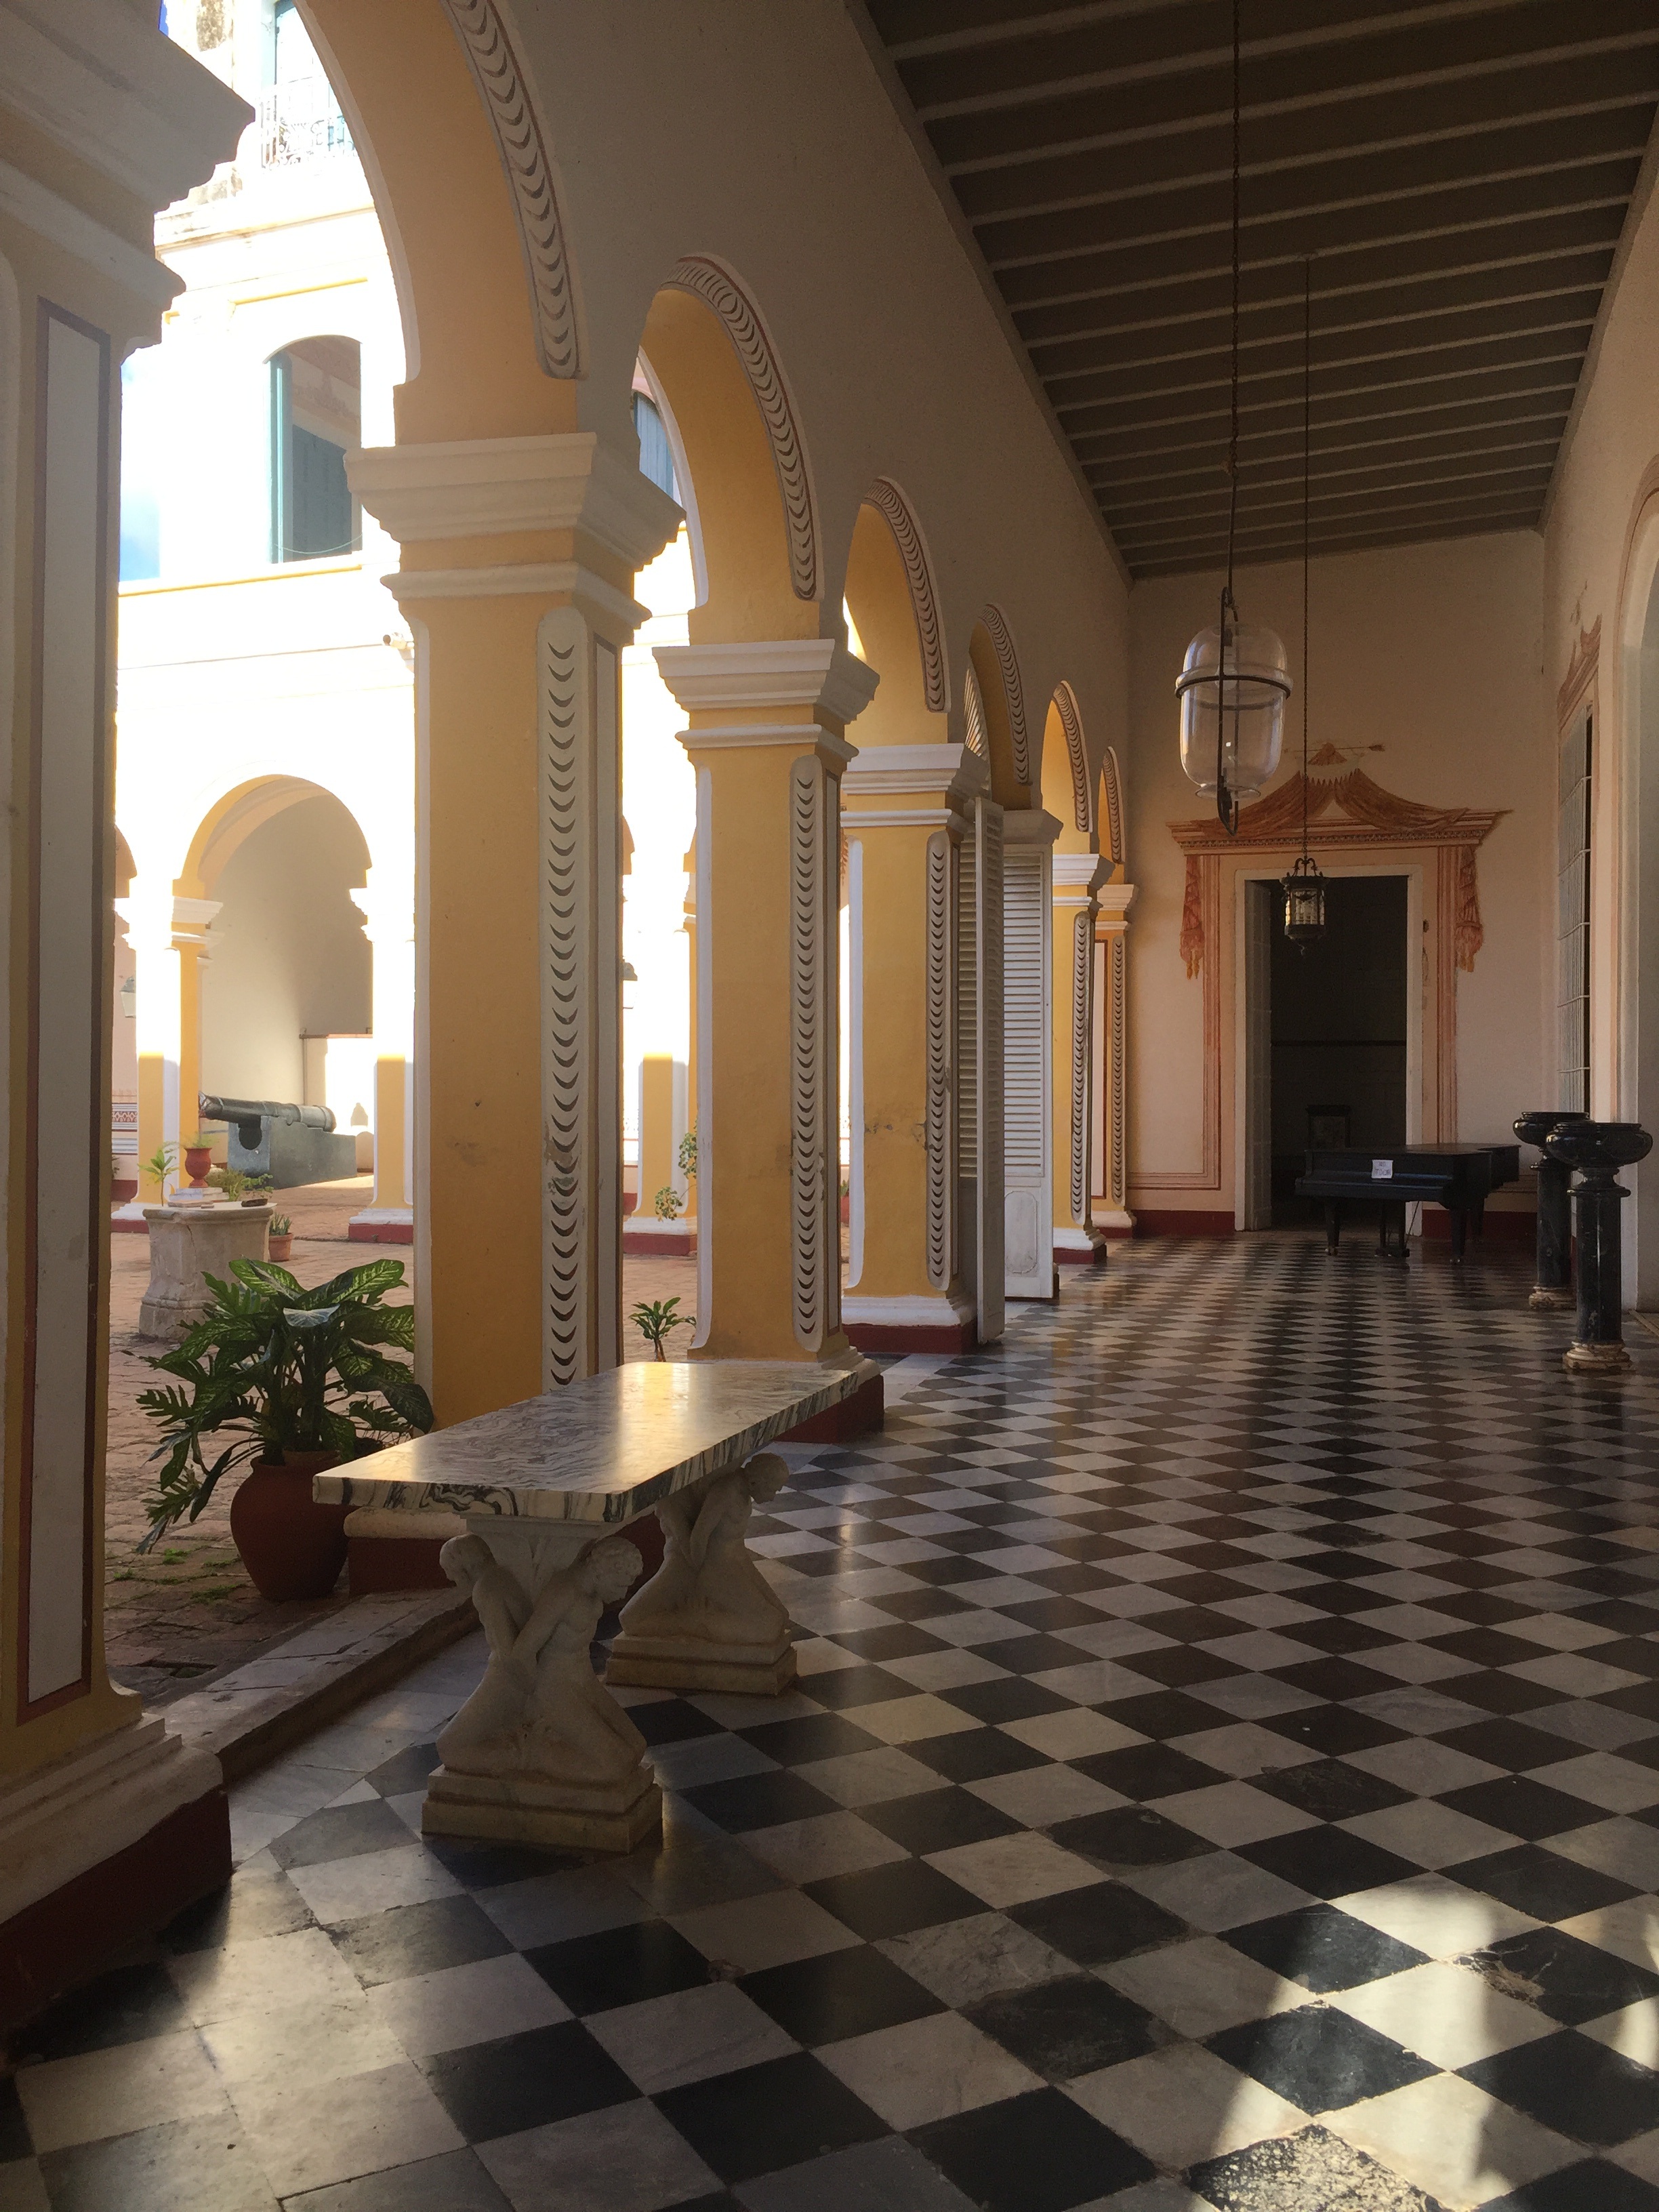
architecture, floor, building, palace, arch, column, hall, chapel, place of worship, interior design, aisle, courtyard, estate, lobby, trinidad, flooring, old palace cuban style, colonial old house in cuba